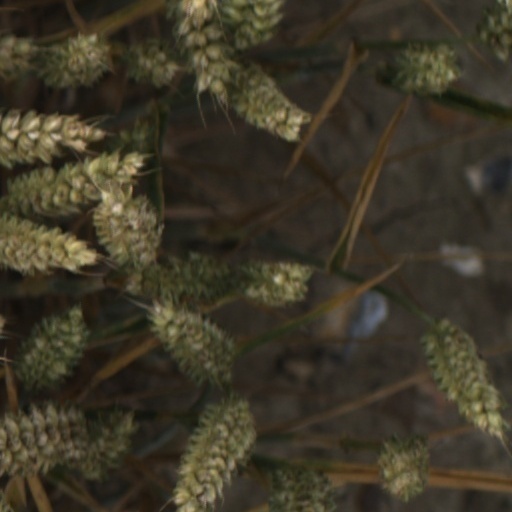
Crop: wheat